Question: Please indicate a possible affordance area of toothbrush that can be used for holding
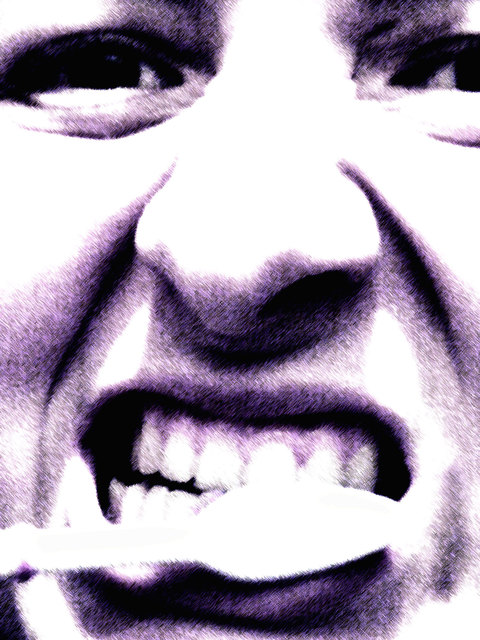
Answer: [4, 476, 404, 587]